List of New York City Subway yards

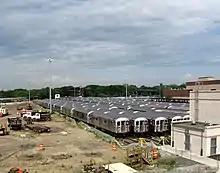
Corona Yard and shop

The 240th Street Yard is located at 5911 Broadway in the Riverdale section of the Bronx, serving the IRT Broadway–Seventh Avenue Line near the line's northern terminus. The yard consists of six inspection tracks in the shop and 15 additional layup tracks. The yard is home to the R62A subway cars assigned to the . The shop was built in 1906 to support the original IRT subway. Work constructing the yard and inspection shed was 60 percent complete in June 1910, and was estimated to be completed by January 1, 1911. The inspection shed went into service on May 1, 1911.